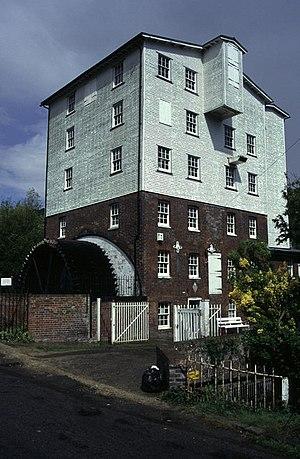
Cette liste des musées du Kent, Angleterre contient des musées qui sont définis dans ce contexte comme des institutions qui recueillent et soignent des objets d'intérêt culturel, artistique, scientifique ou historique. leurs collections ou expositions connexes disponibles pour la consultation publique. Sont également inclus les galeries d'art à but non lucratif et les galeries d'art universitaires. Les musées virtuels ne sont pas inclus.